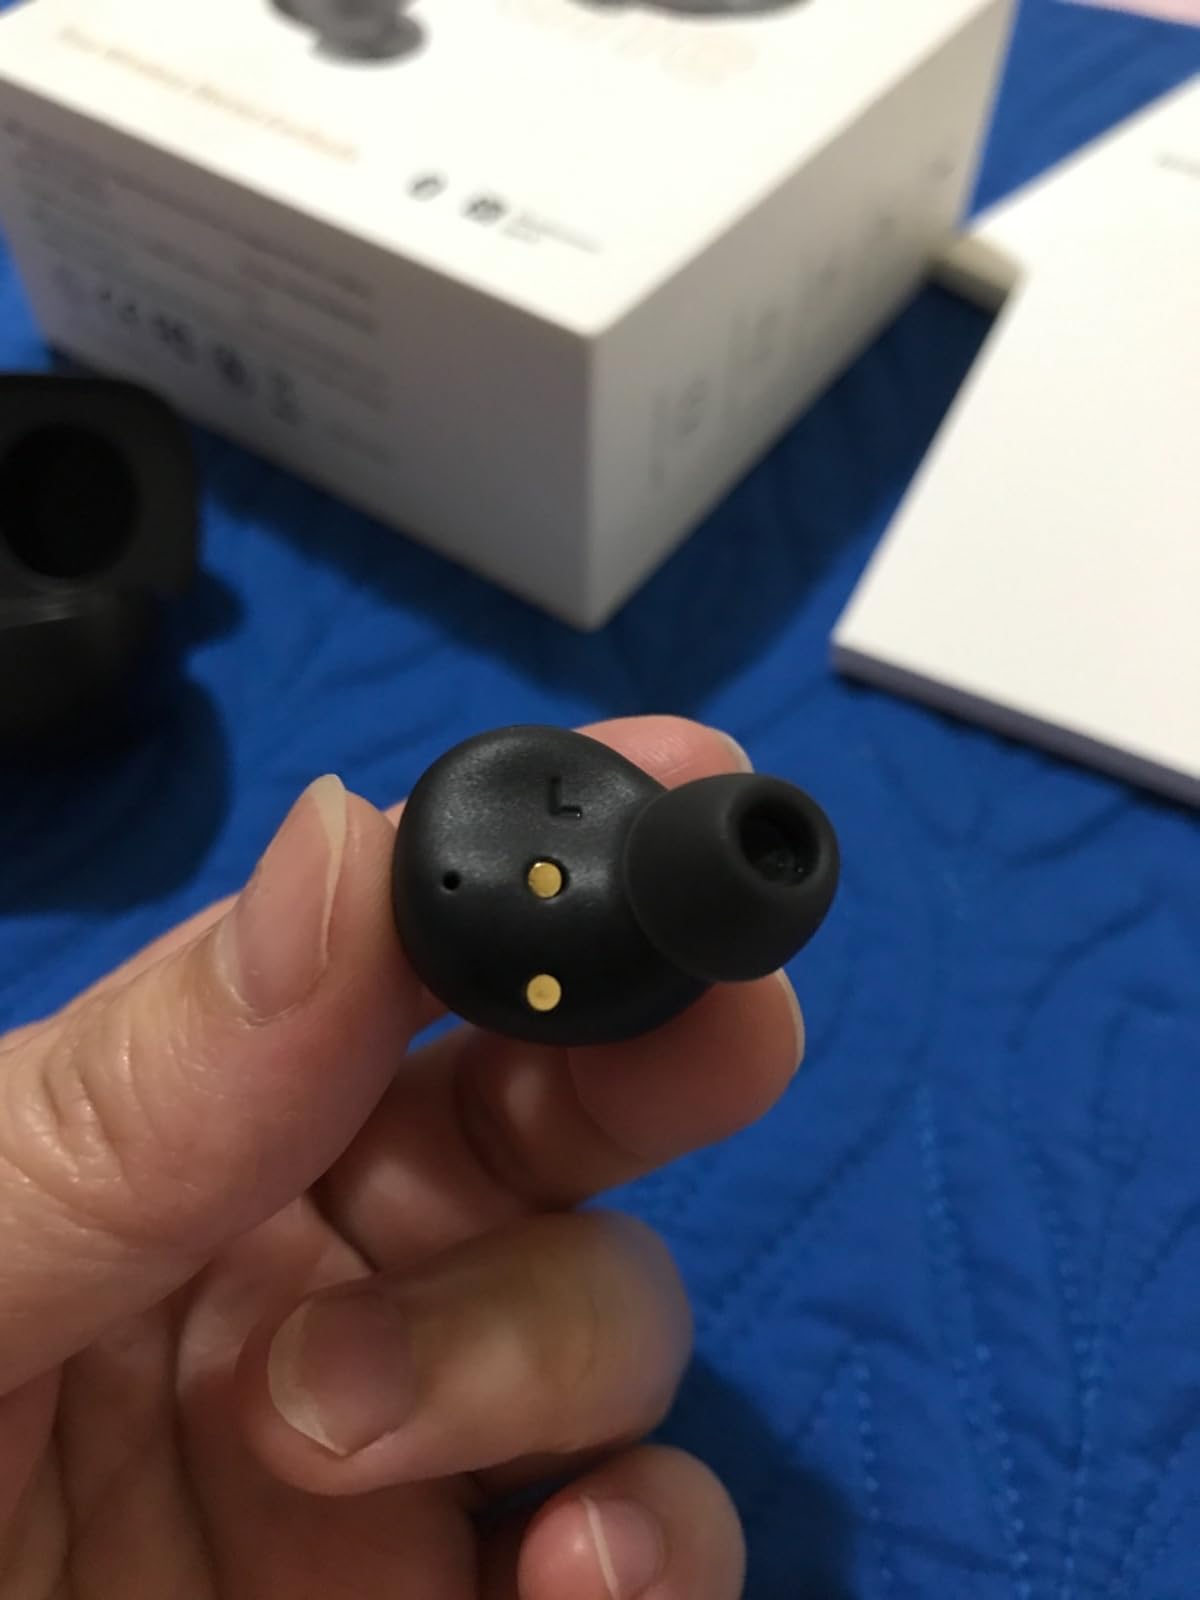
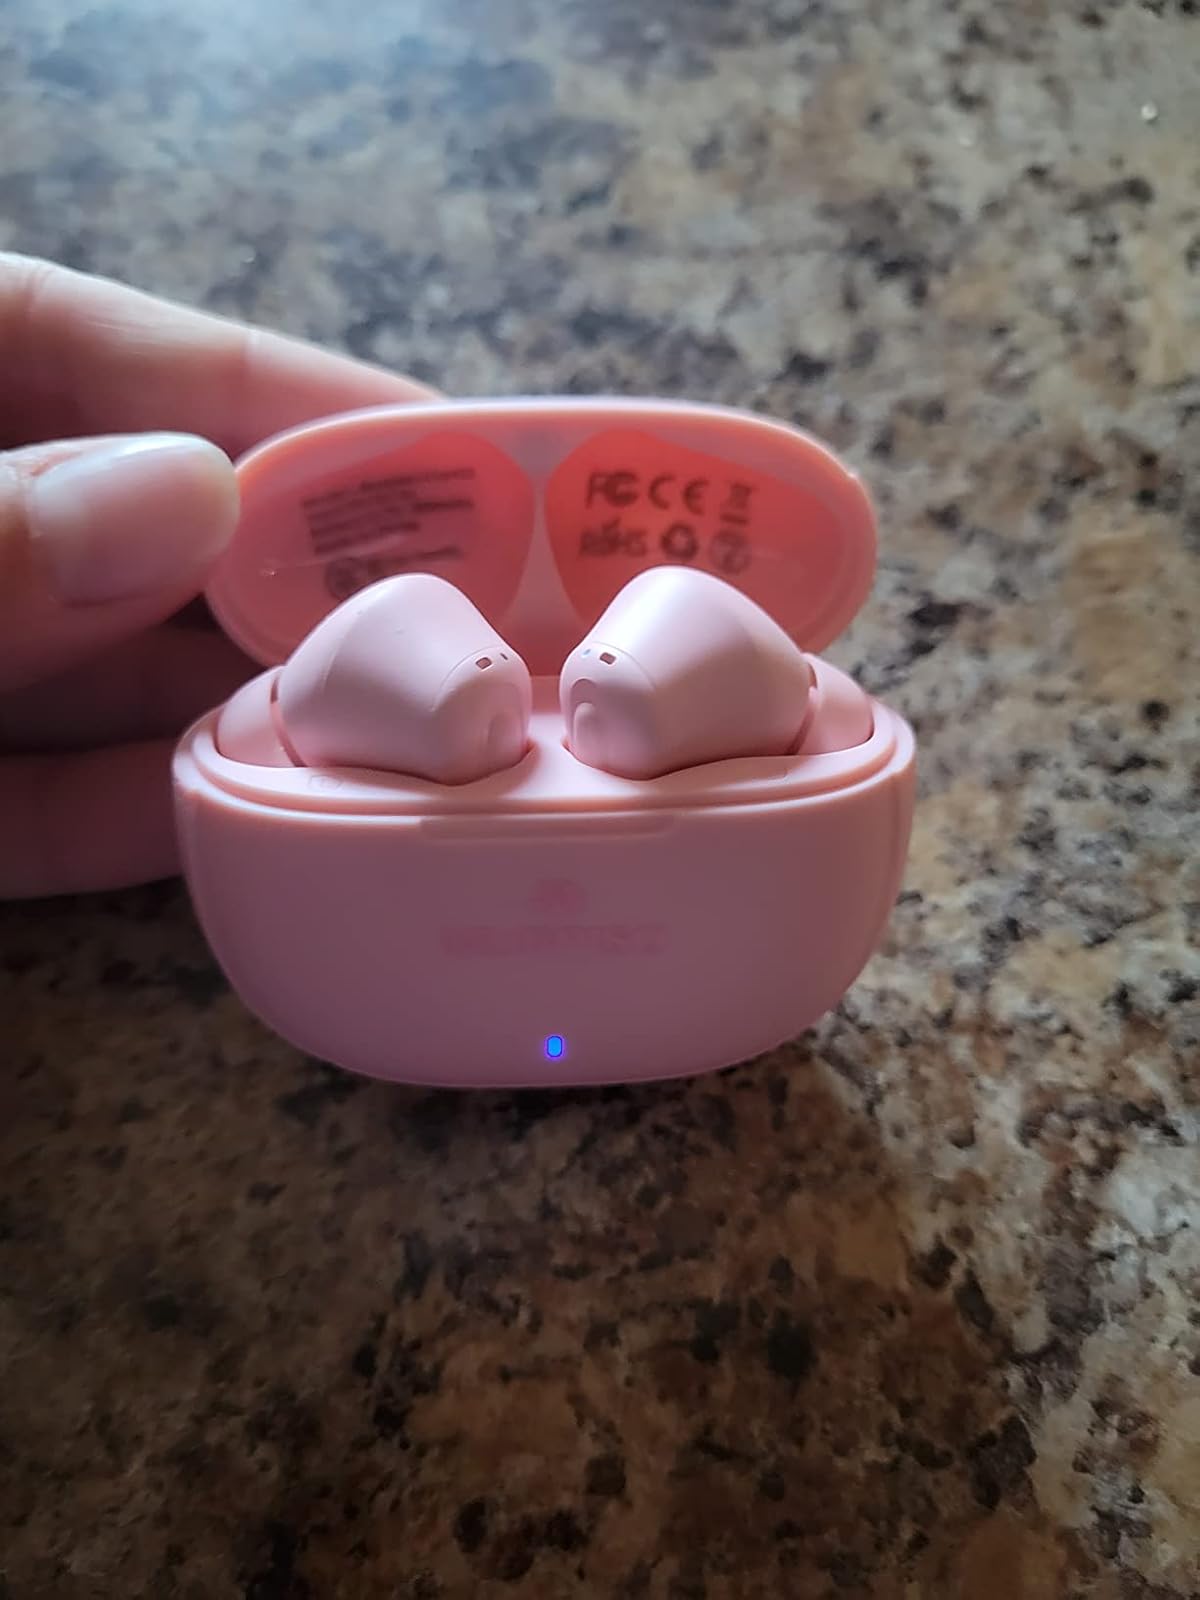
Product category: earbuds
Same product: no